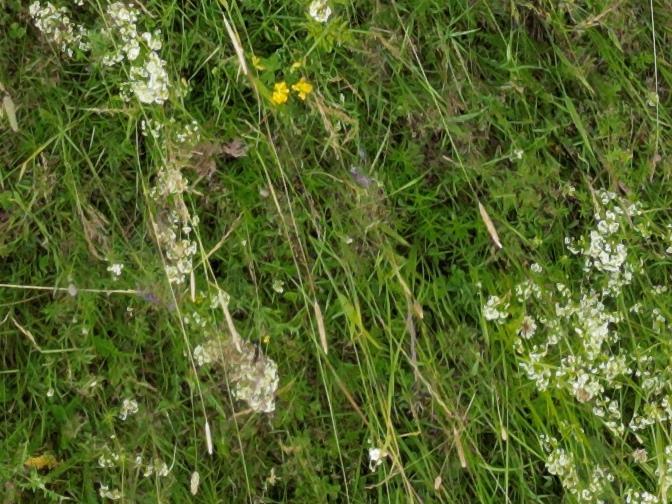
Flowers visible: yarrow flowers, yarrow flowers, yarrow flowers, yarrow flowers